Maritime Security Command

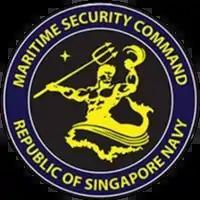
Badge of the Maritime Security Command

The Maritime Security Command (MARSEC Command) is one of five operational commands of the Republic of Singapore Navy (RSN), responsible for building up, training and maintaining the capabilities of RSN platforms that are deployed primarily for maritime security operations. It was first established as the Coastal Command (COSCOM) in January 1988, before its restructuring in January 2009.